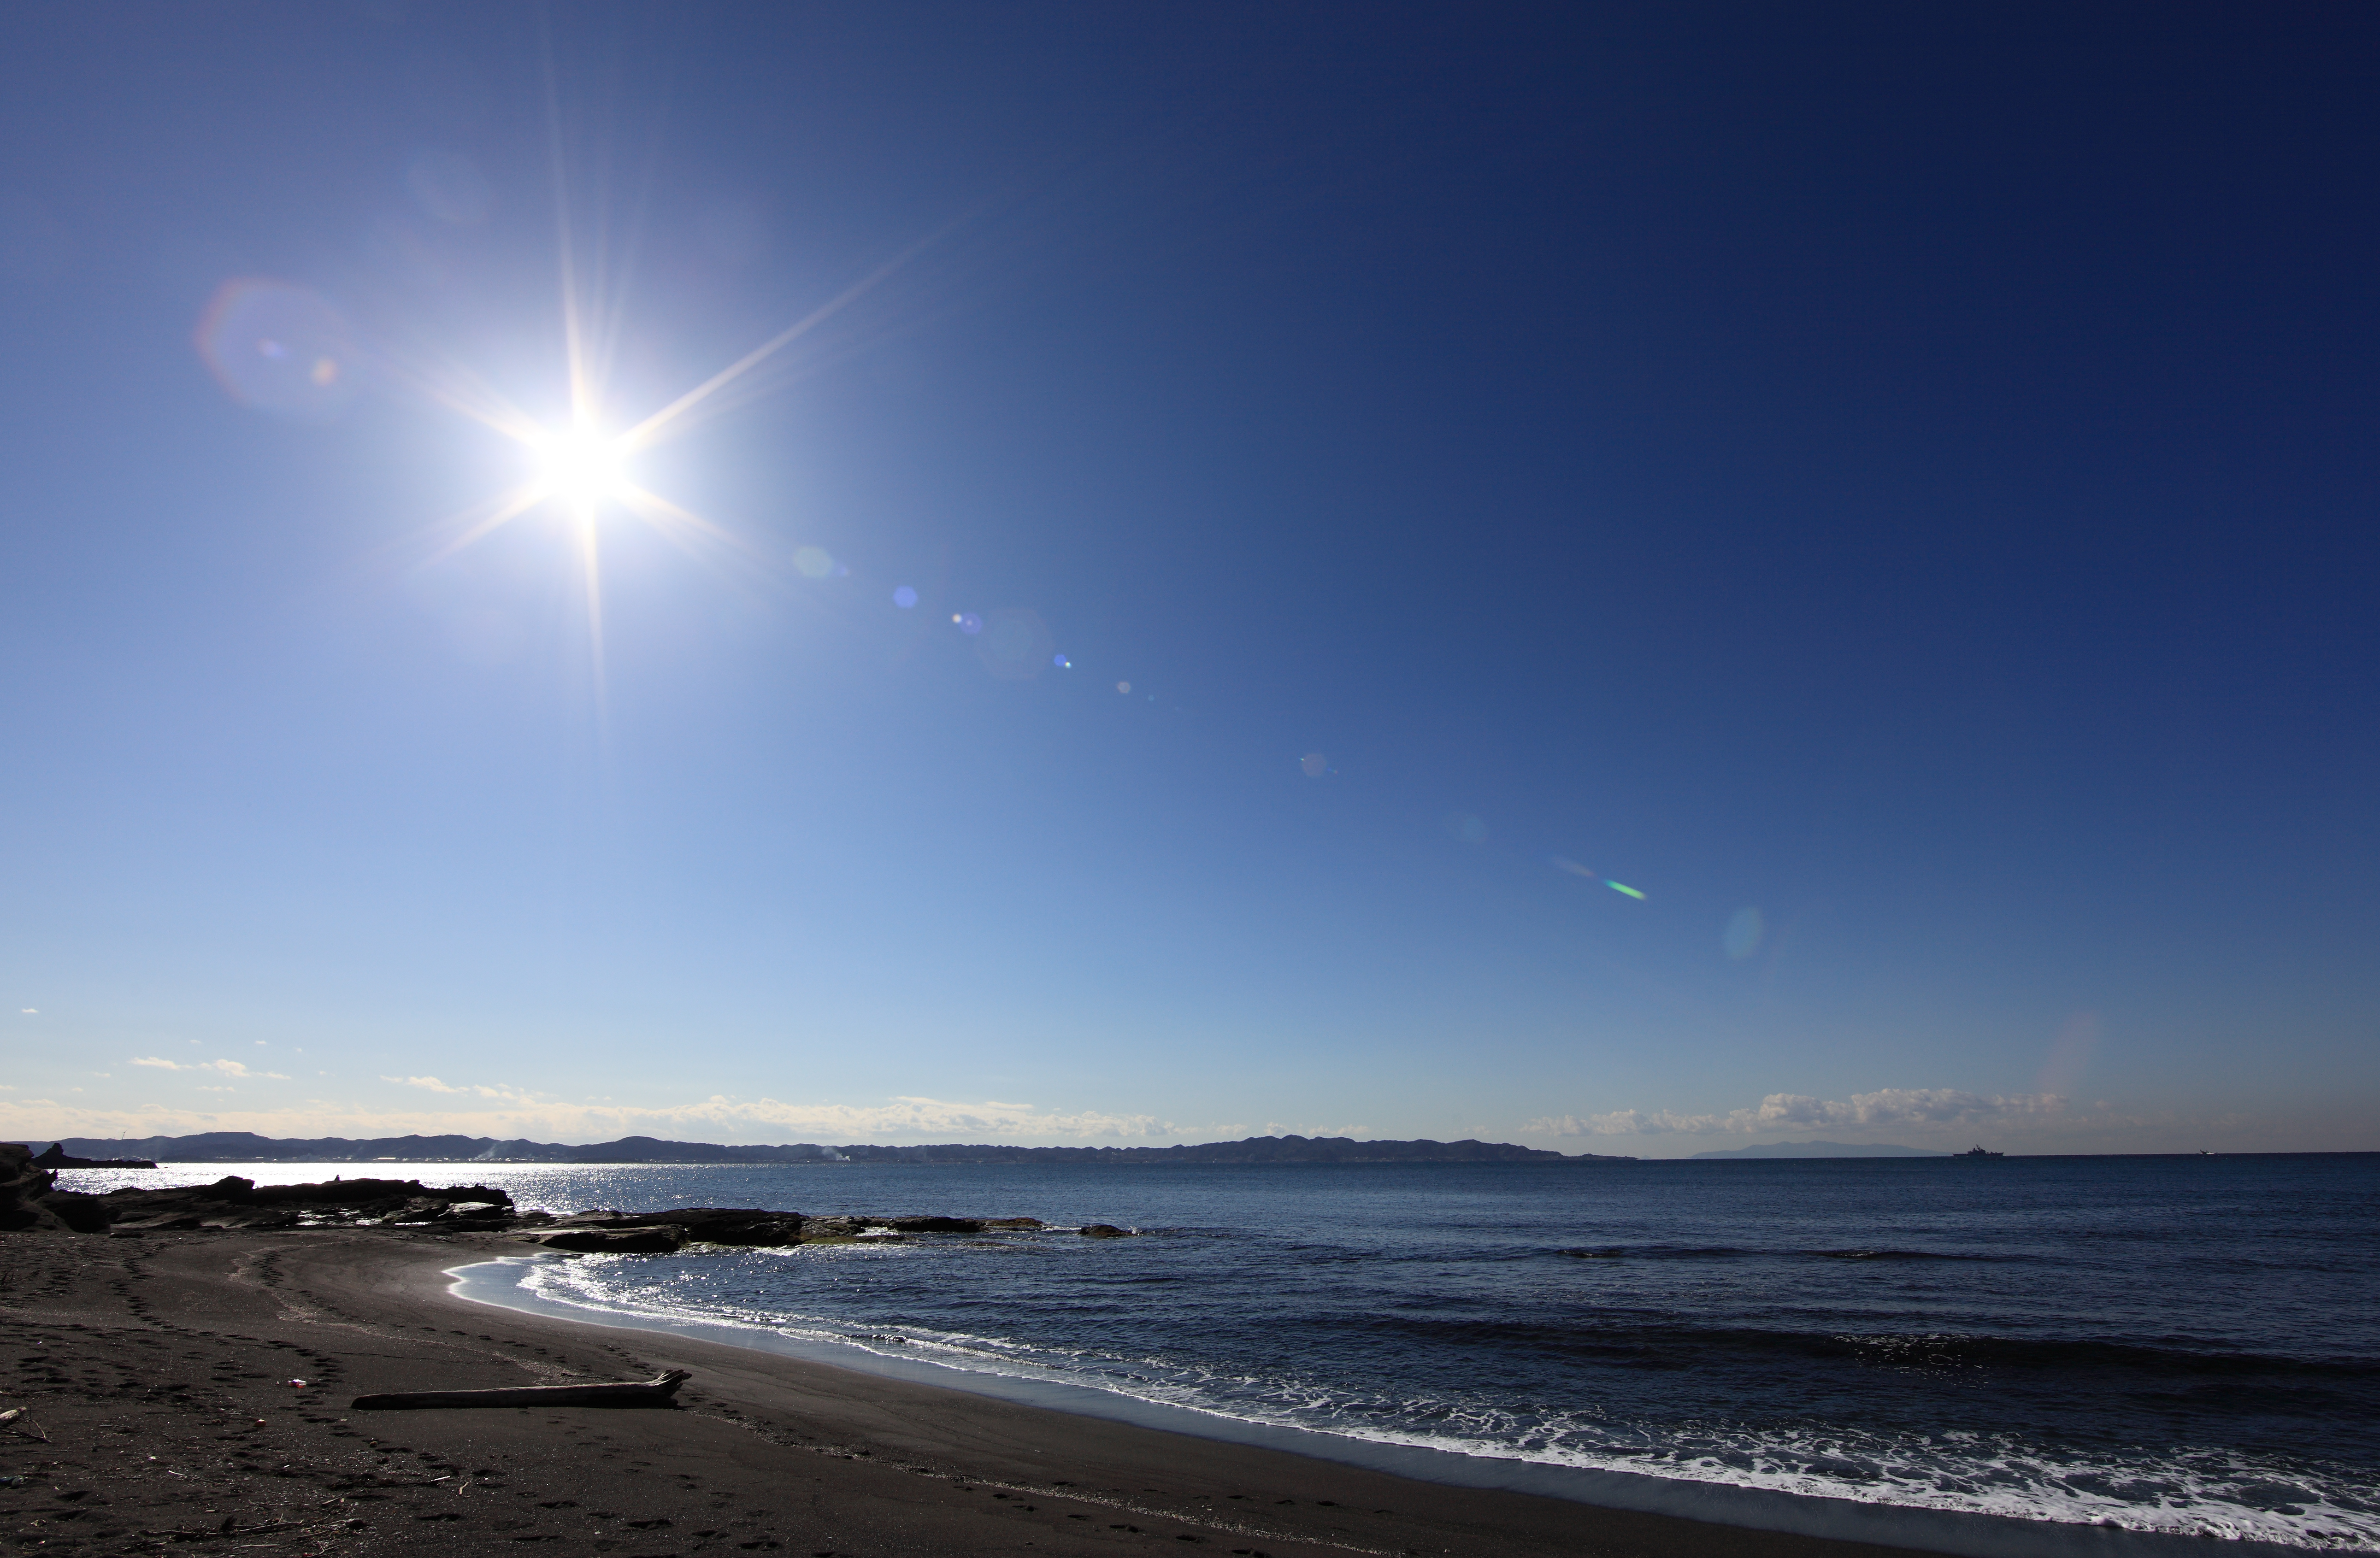
beach, sea, coast, ocean, horizon, cloud, sky, sun, sunrise, sunlight, shore, wave, wind, dawn, dusk, high, point, body of water, 5d, hires, markii, hi, res, resolution, cape, astronomical object, atmosphere of earth, wind wave